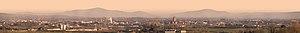
Kilkenny est une ville de 26 512 habitants de la République d'Irlande sur la Nore située à 150 km au sud-ouest de Dublin dans la province du Leinster. Kilkenny est le chef-lieu du comté du même nom. Elle se caractérise par ses monuments historiques qui lui confèrent un aspect médiéval, bien qu'ils soient ultérieurs au Moyen Âge.